Ecce bombo

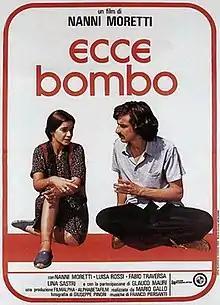

Ecce Bombo is a 1978 Italian comedy film written and directed by and starring Nanni Moretti. It was filmed in 16 mm but released in 35 mm. It was Moretti's first commercial success.